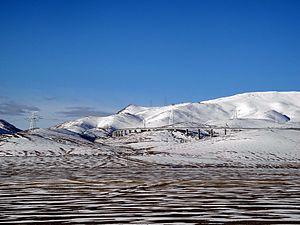
Train Pékin-Lhassa
La ligne ferroviaire Qing-Zang, ou ligne ferroviaire Qinghai-Tibet, est une ligne de chemin de fer inaugurée le 1ᵉʳ juillet 2006 par le président de la République populaire de Chine, Hu Jintao. Longue de 1 142 km, elle relie la ville de Golmud dans la province du Qinghai à la ville de Lhassa, capitale de la Région autonome du Tibet.